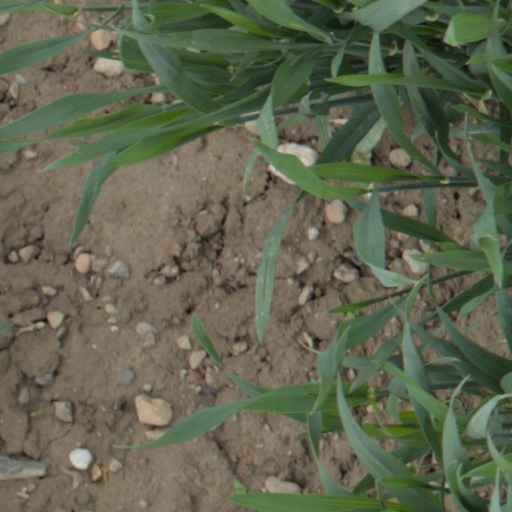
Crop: wheat